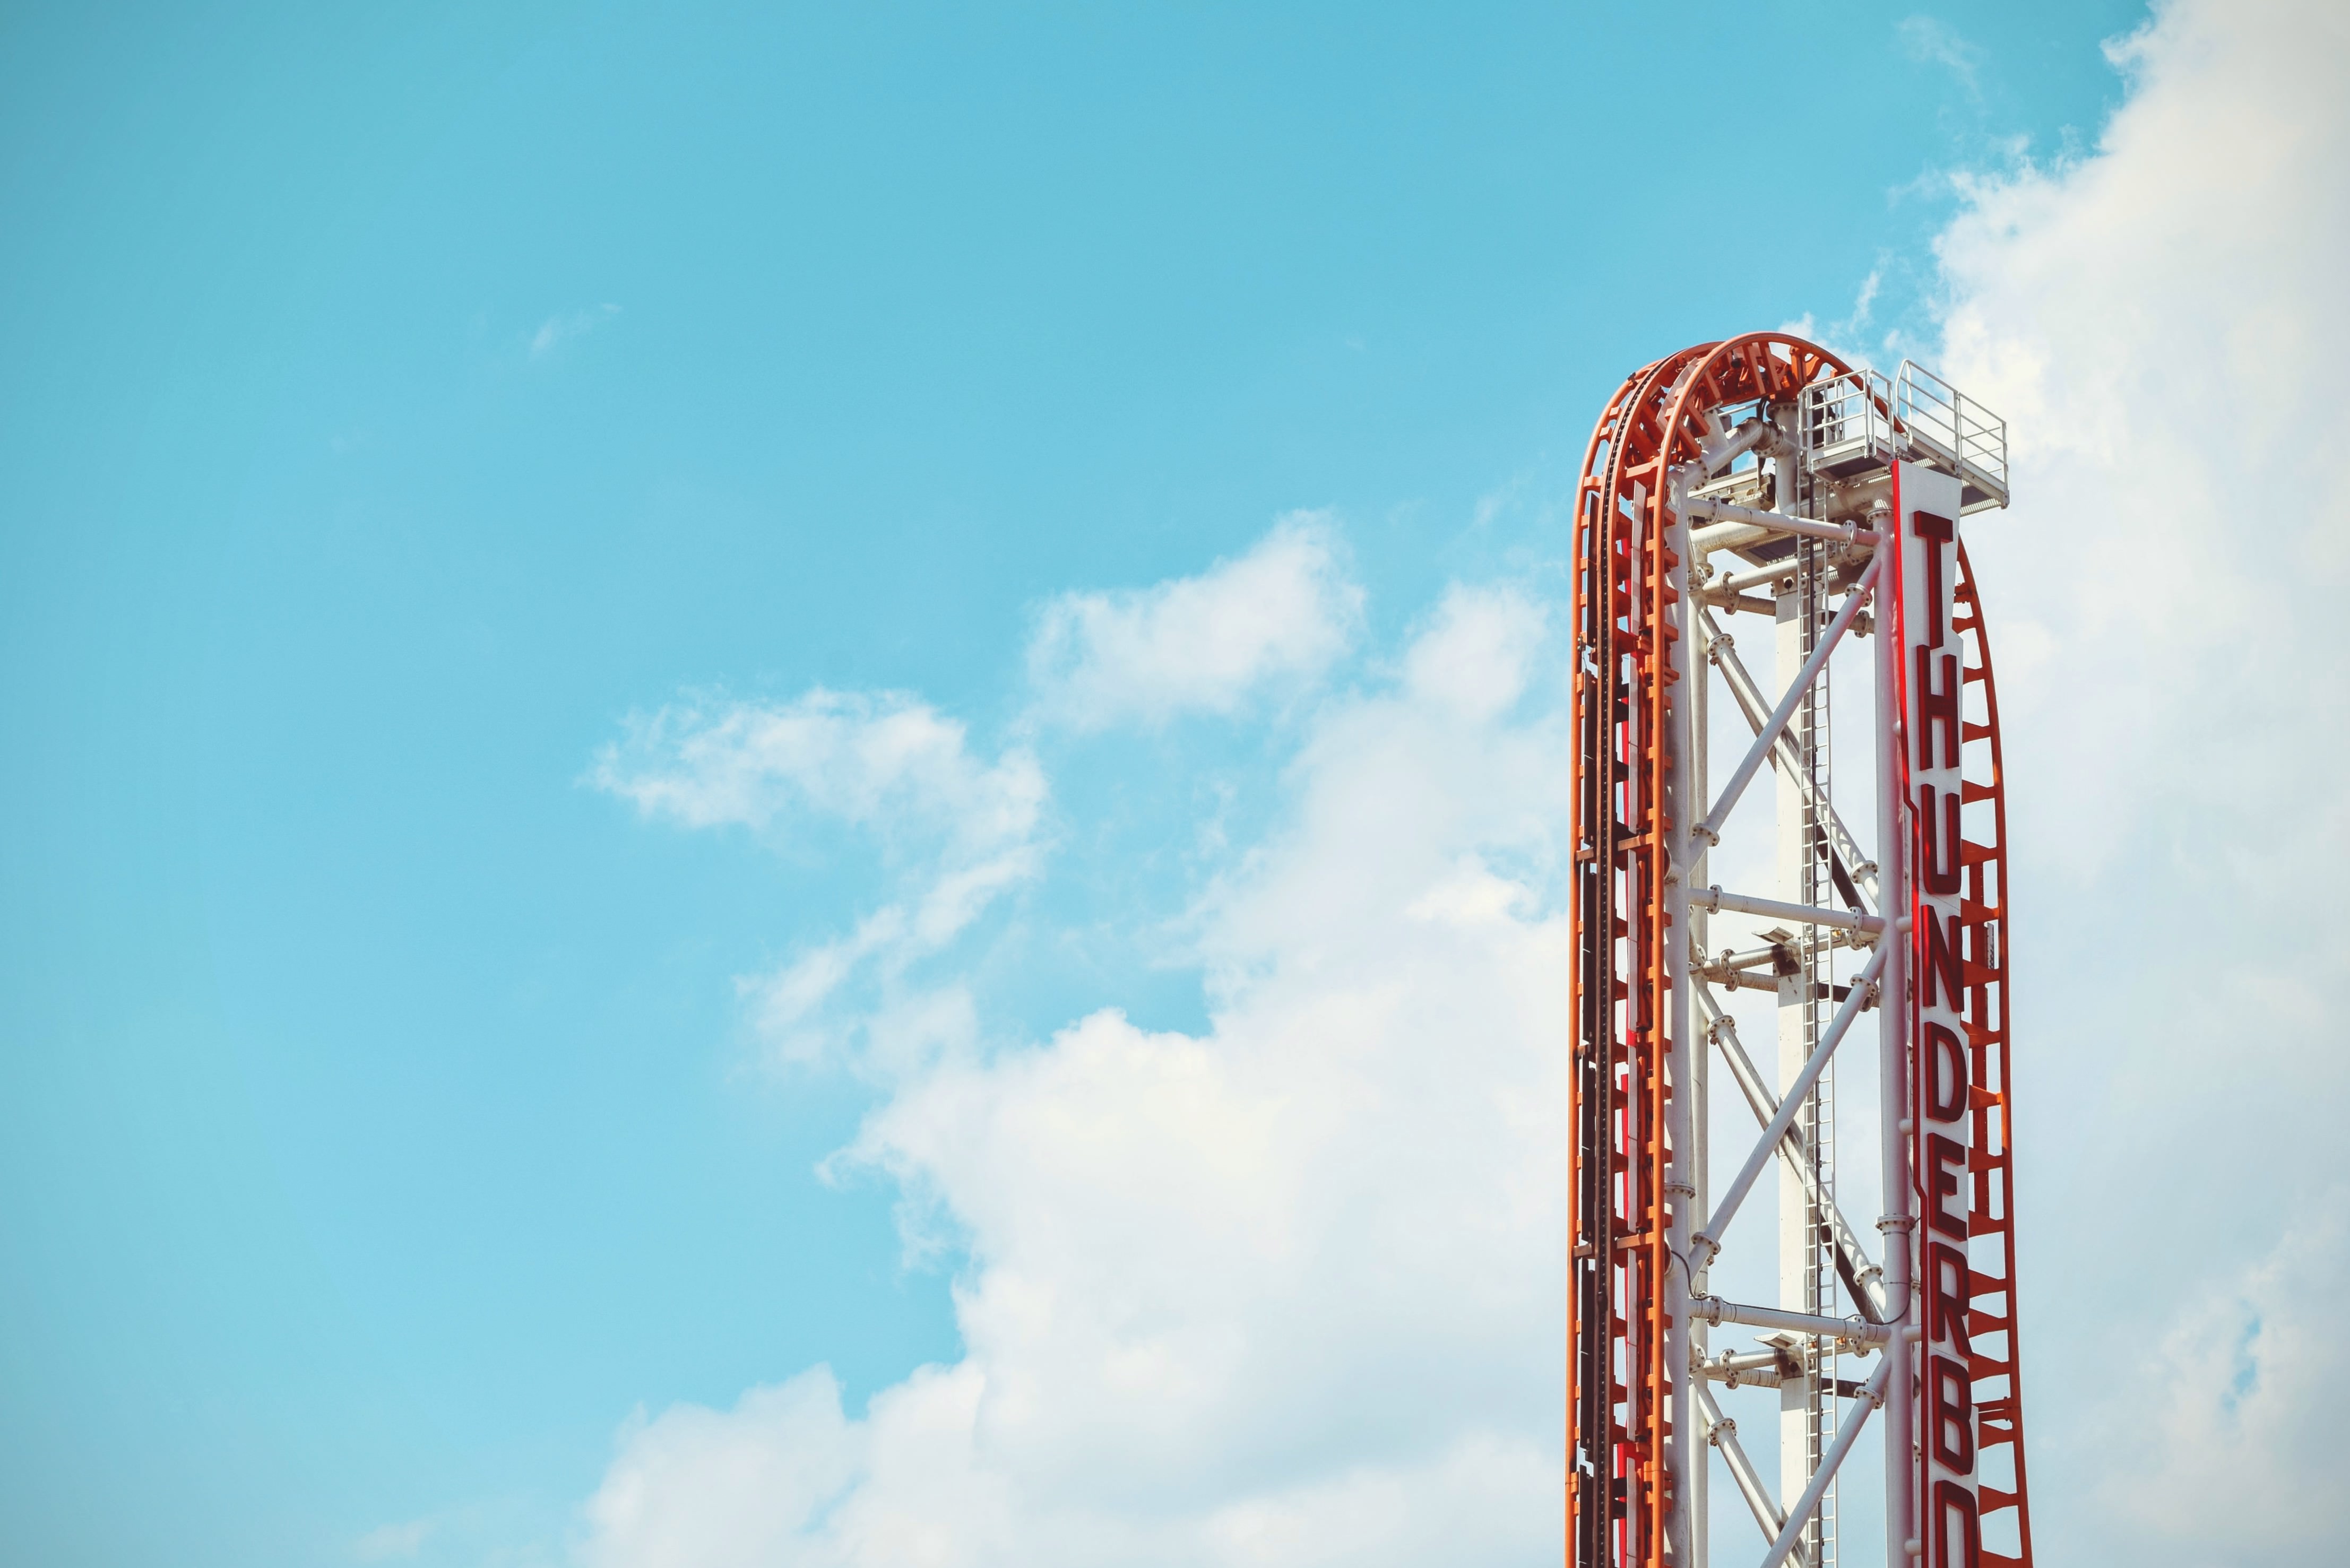
cloud, architecture, sky, technology, steel, recreation, high, ferris wheel, amusement park, tower, mast, park, ride, blue, roller coaster, blue sky, outdoors, engineering, tall, steel structure, amusement ride, outdoor recreation, nonbuilding structure